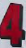
Number: 4